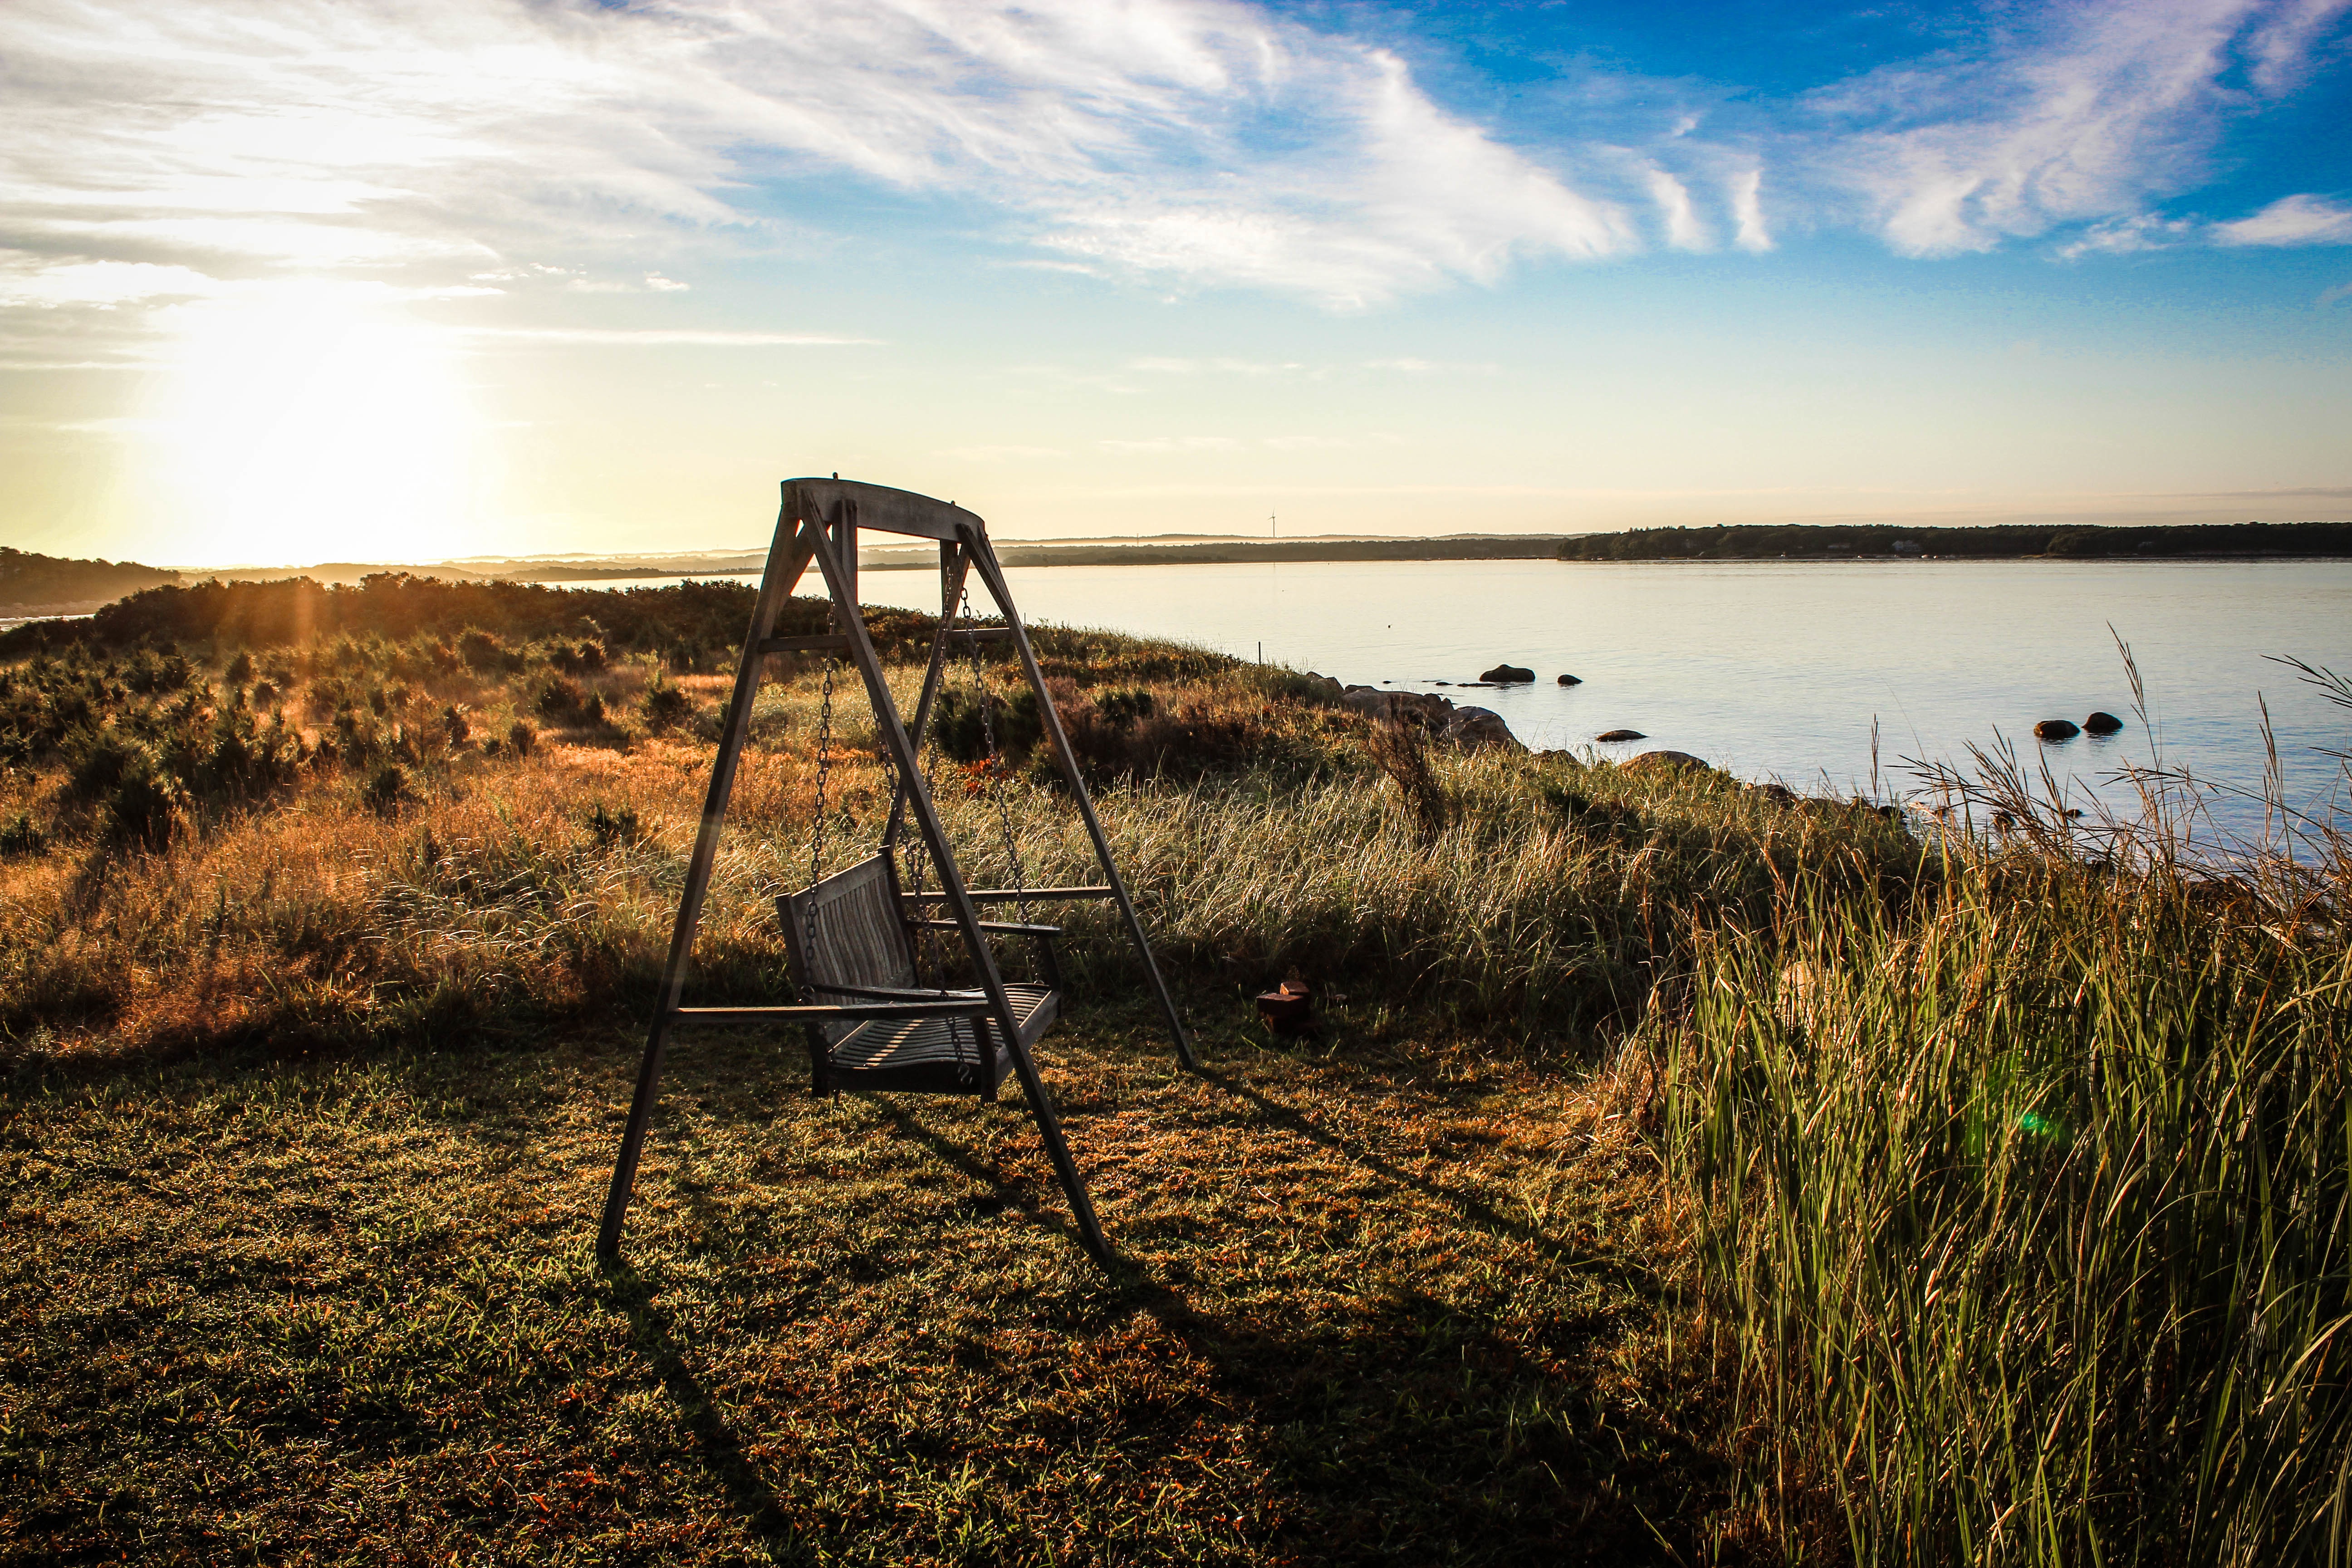
landscape, sea, coast, water, nature, grass, ocean, horizon, marsh, wilderness, cloud, sunrise, sunset, sunlight, morning, shore, lake, dawn, dusk, evening, reflection, swing, wetland, habitat, rural area, natural environment